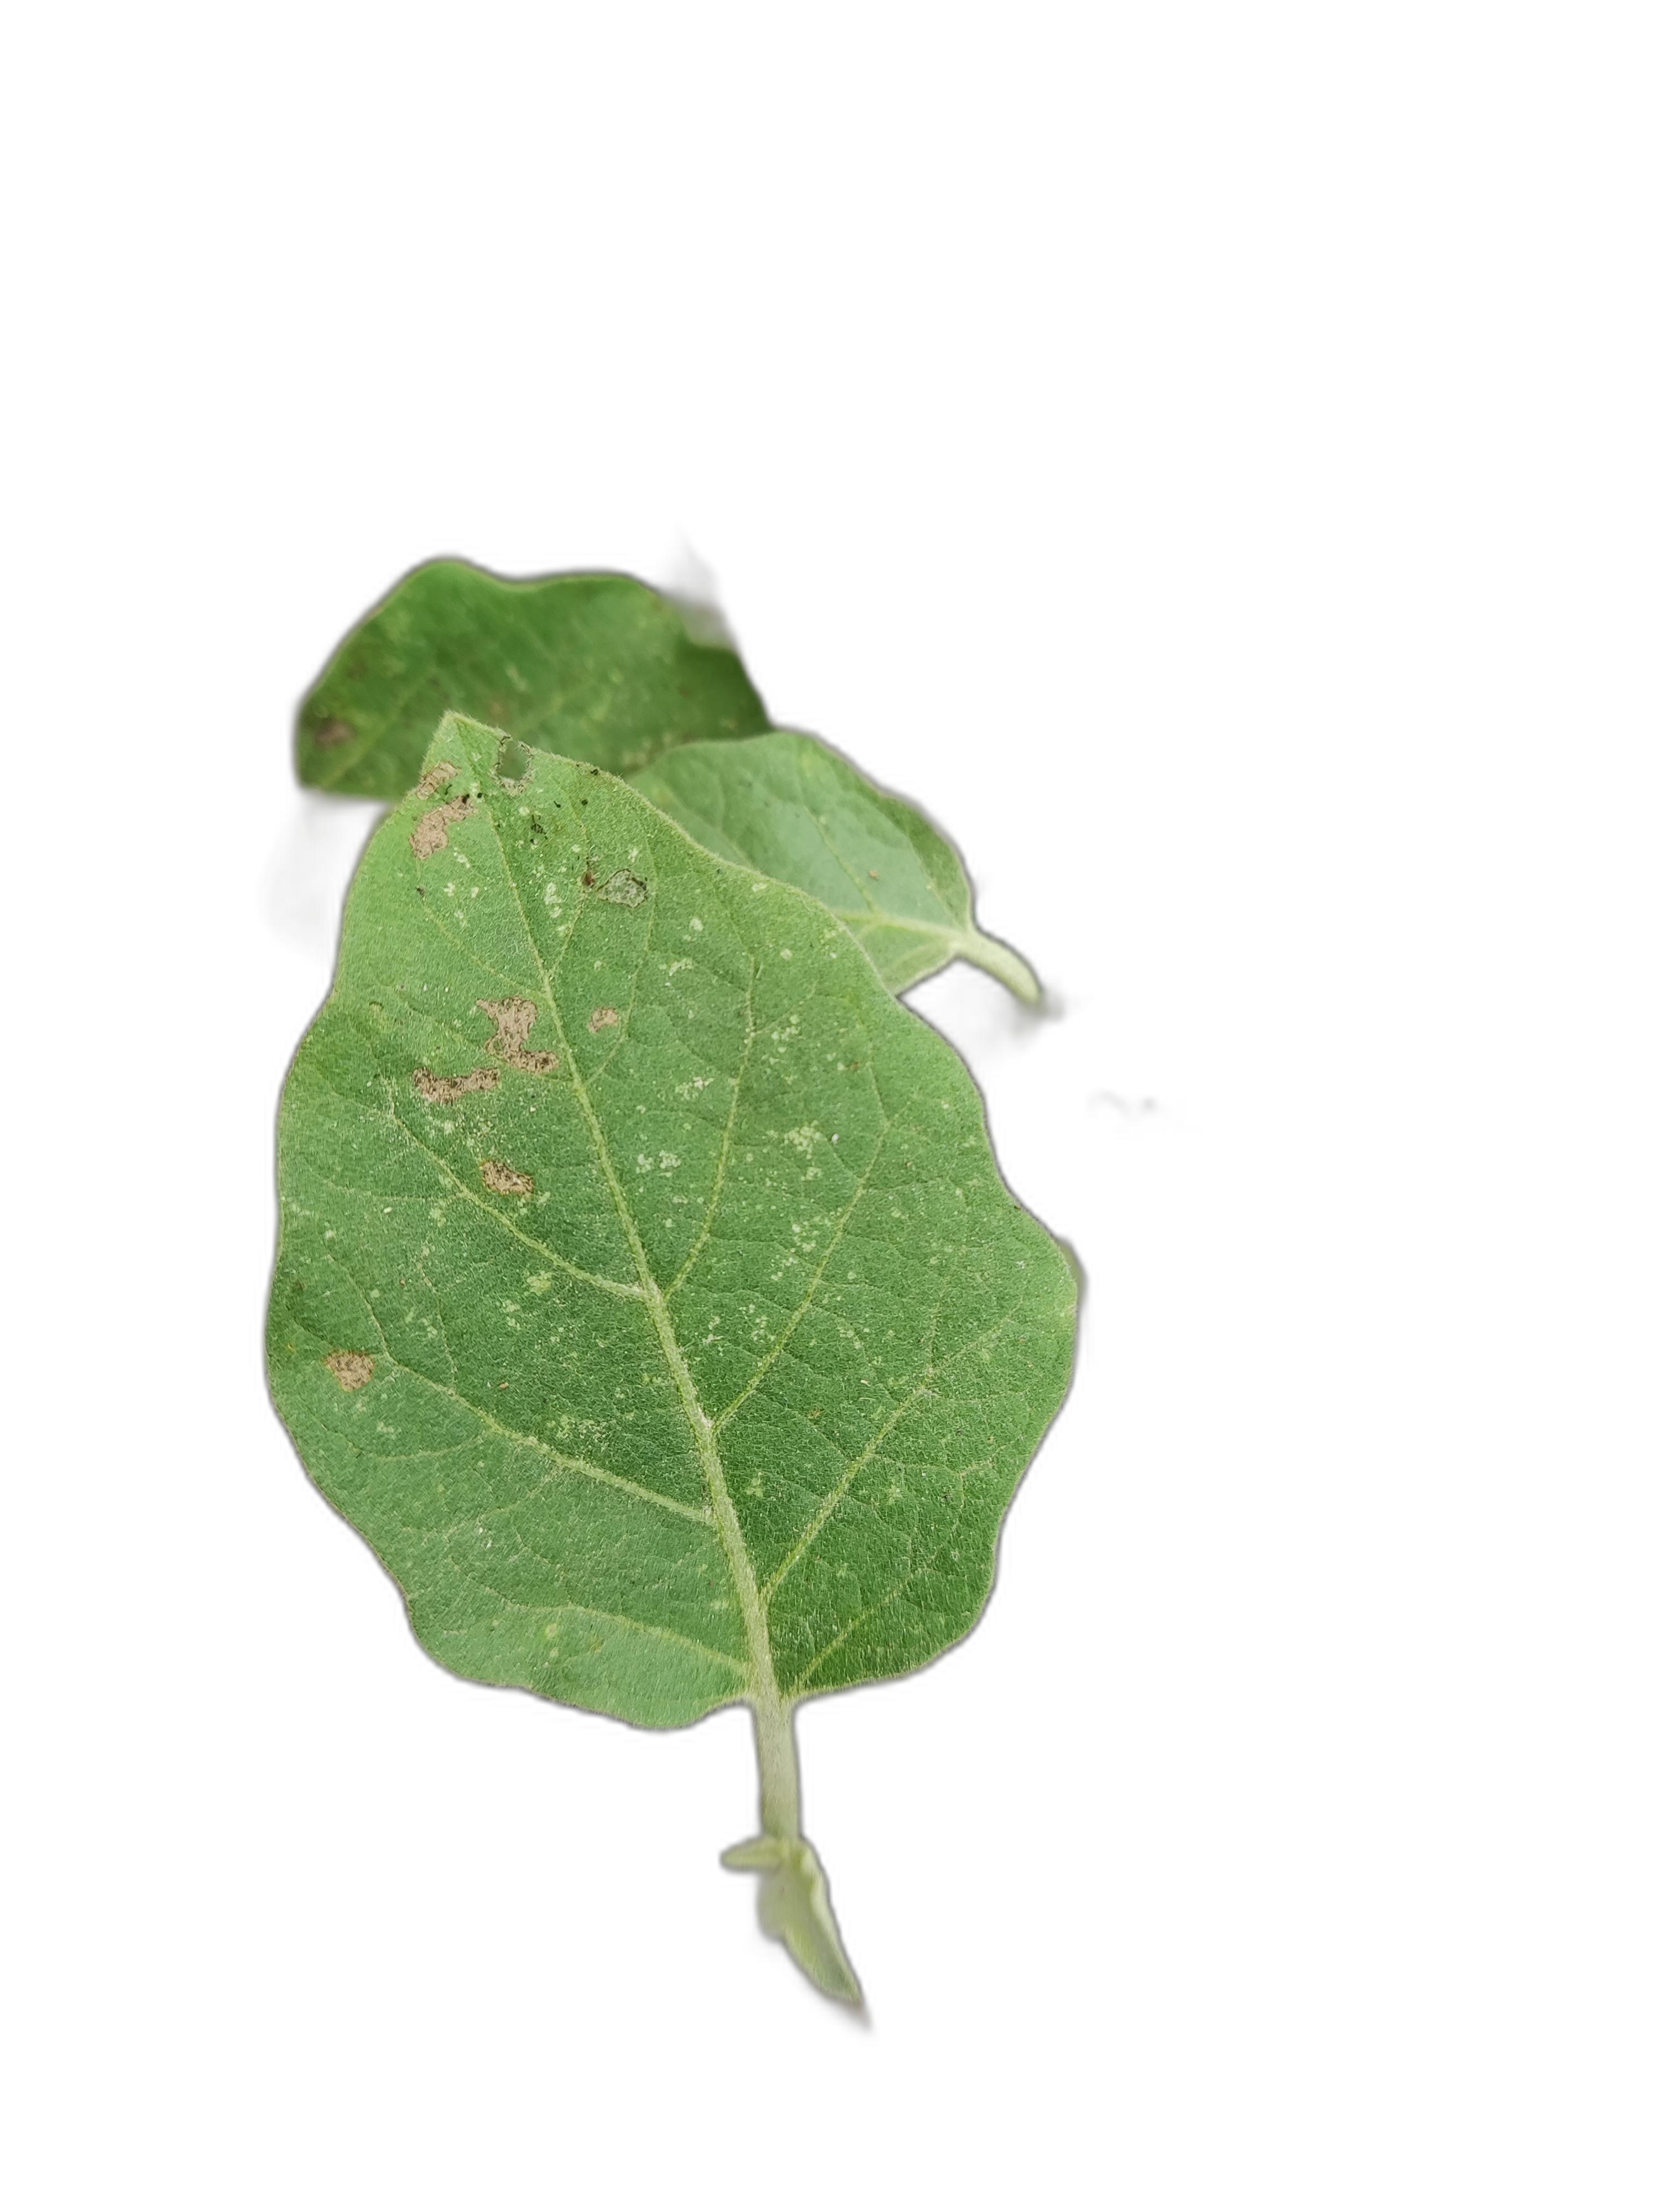
Label: Leaf Spot Disease